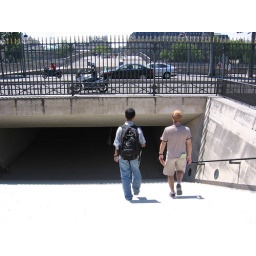
There's this neat walkway that runs under the street and a walking bridge with a ramp that joins it to the bridge itself.